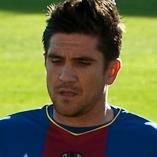
Age: 30